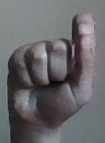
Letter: fa